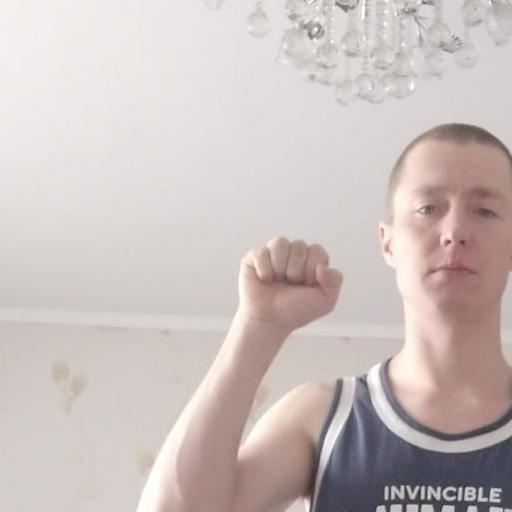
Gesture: fist